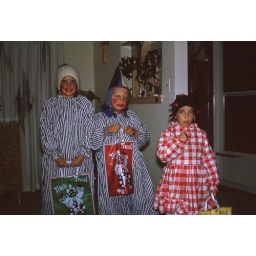
The girls from next door on Halloween, 1964 (Mary, Nancy, Peggy). Photo by Mentor Sig.